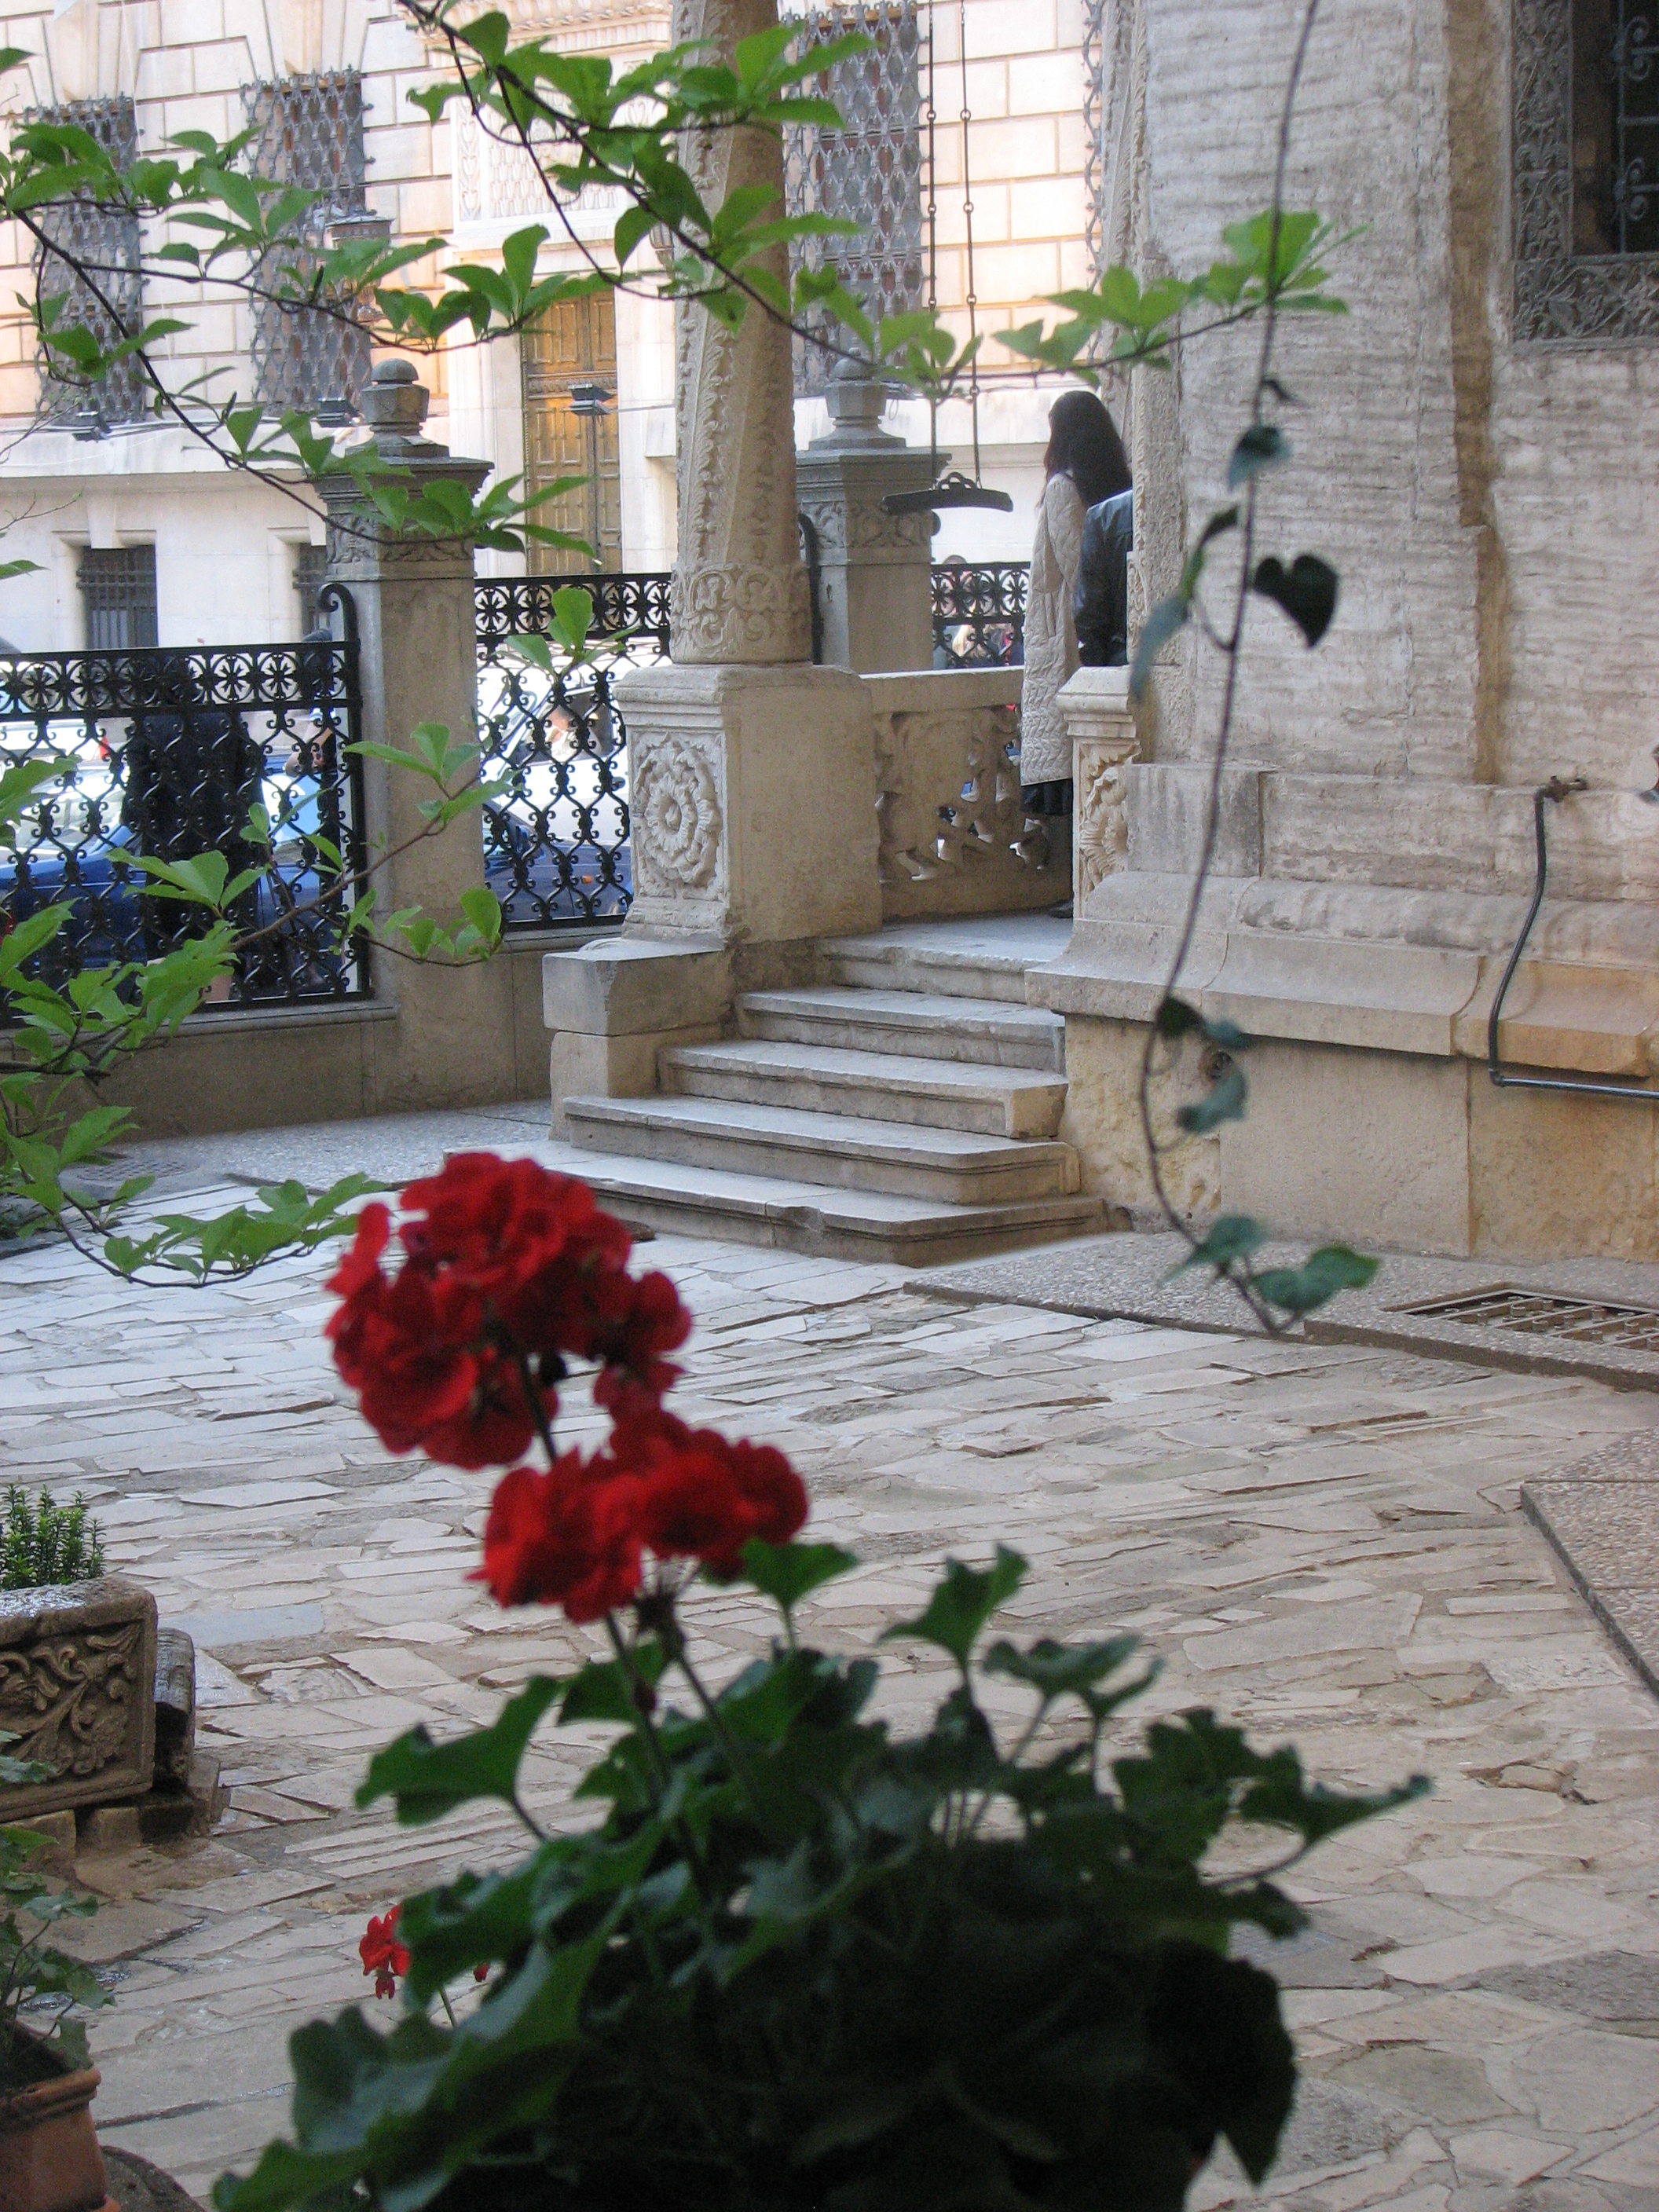
architecture, plant, photography, flower, building, photo, europe, backyard, religion, church, garden, christian, photos, religious, free, art, de, courtyard, churches, fotografie, christianity, romana, orthodox, eastern, yard, floristry, romania, bor, biserica, arhitectura, orthodoxy, romanian, ortodoxa, ortodox, ortodoxia, ortodoxie, ecclesiastical, bisericeasc, cladire, edificiu, stavropoleos, cre tinism, cre tin, outdoor structure